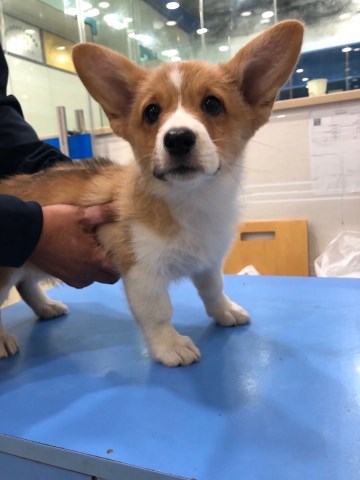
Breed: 2909-n000116-Cardigan